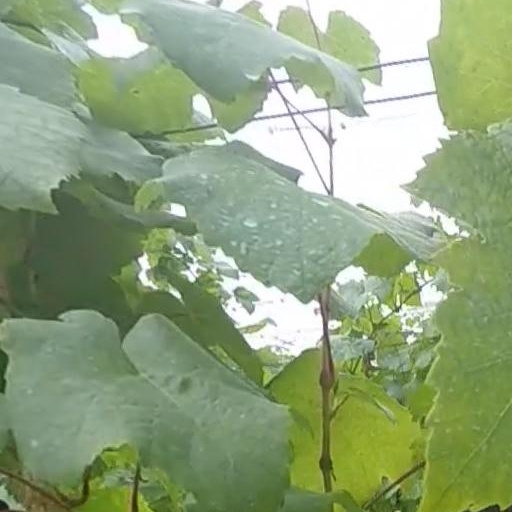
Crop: grape